Virginia Louise Trimble

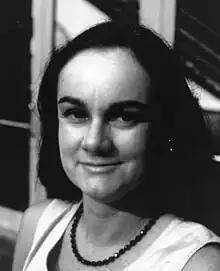
Trimble in 1988

Virginia Louise Trimble (born November 15, 1943) is an American astronomer specializing in the structure and evolution of stars and galaxies, and the history of astronomy. She has published more than 600 works in Astrophysics, and dozens of other works in the history of other sciences. She is famous for an annual review of astronomy and astrophysics research that was published in the Publications of the Astronomical Society of the Pacific, and often gives summary reviews at astrophysical conferences. In 2018, she was elected a Patron of the American Astronomical Society, for her many years of intellectual, organizational, and financial contributions to the society.